Azania Front Lutheran Church

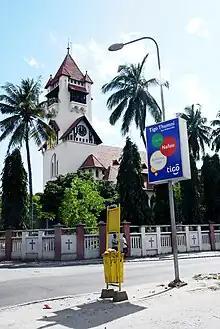
The Azania Front Lutheran Church as seen from Sokoine Drive

The Azania Front Lutheran Church is a Lutheran church in Dar es Salaam, Tanzania, serving as a cathedral for the local diocese. It is among the most well-known landmarks and tourist attractions of the city. It is in the city center, close to the ocean, facing the harbour. It was built by the German missionaries in 1898, in the Bavarian style of the time, with a red-tiled roof, tiled canopies over the windows and bright white walls.